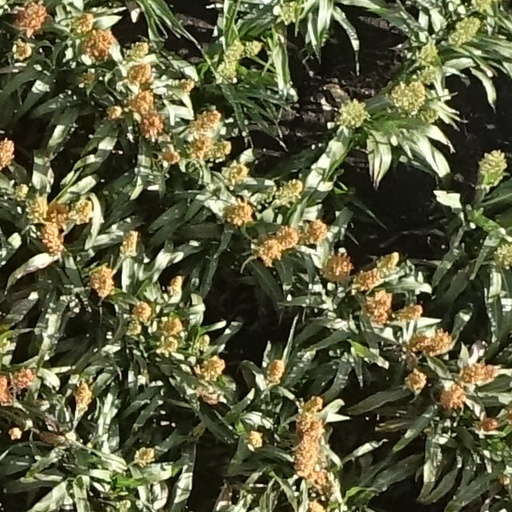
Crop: sorghum